22-Pistepirkko

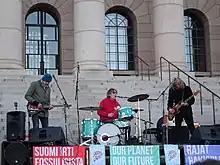
22-Pistepirkko performing in 2022

22-Pistepirkko was a Finnish indie rock band formed in 1980. It was formed in a small rural village of Utajärvi in Northern Finland but moved to Helsinki, the capital of Finland, in 1985. The band now produces music in English, though at first their main language was Finnish.